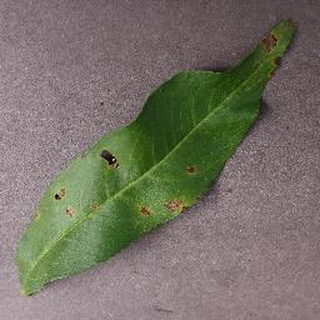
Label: peach_bacterial_spot